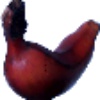
Label: red_banana